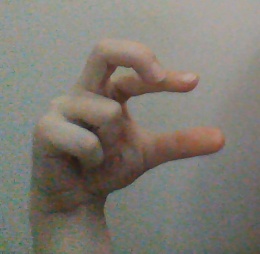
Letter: thal